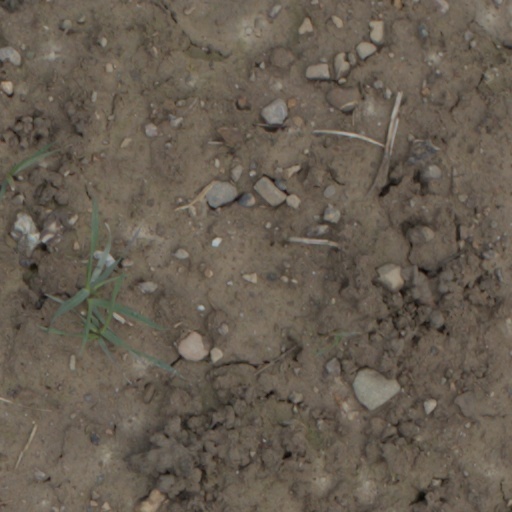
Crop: wheat